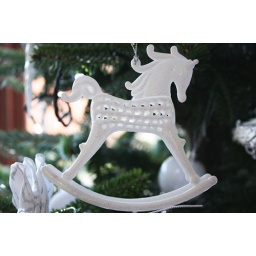
Rocking horse Christmas tree decoration hanging from tree in daylight.